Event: Typhoon Ruby
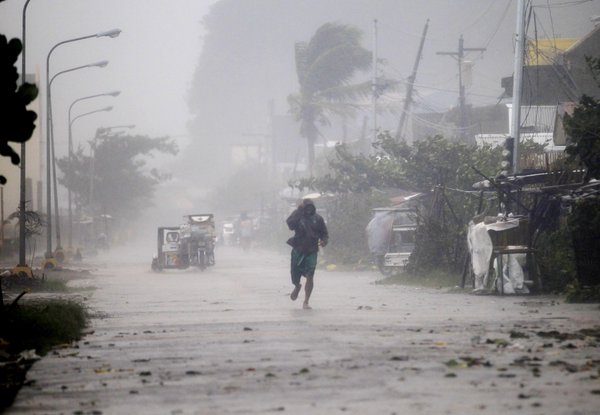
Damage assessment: damage